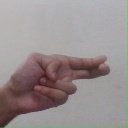
अक्षर: ह